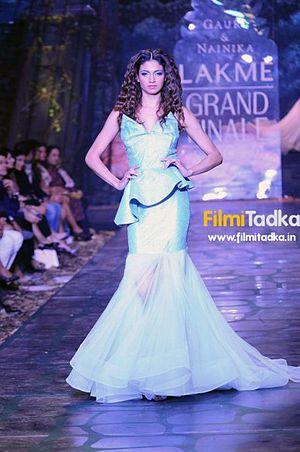
Miss Inde ou Femina Miss India, est un concours de beauté féminin tenu en Inde depuis 1947, destiné aux indiennes. Il est organisé par le magazine indien Femina publié par Bennett, Coleman & Co. Ltd.